Matilda Ridout Edgar

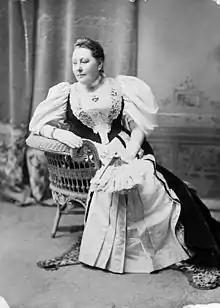
Matilda Edgar in October 1896

Matilda Ridout Edgar (29 September 1844 – 29 September 1910) was a Canadian historian and feminist.